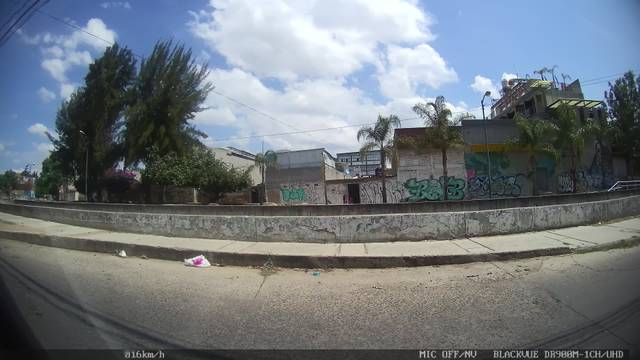
Region: Mexico
Coordinates: 21.135, -101.696